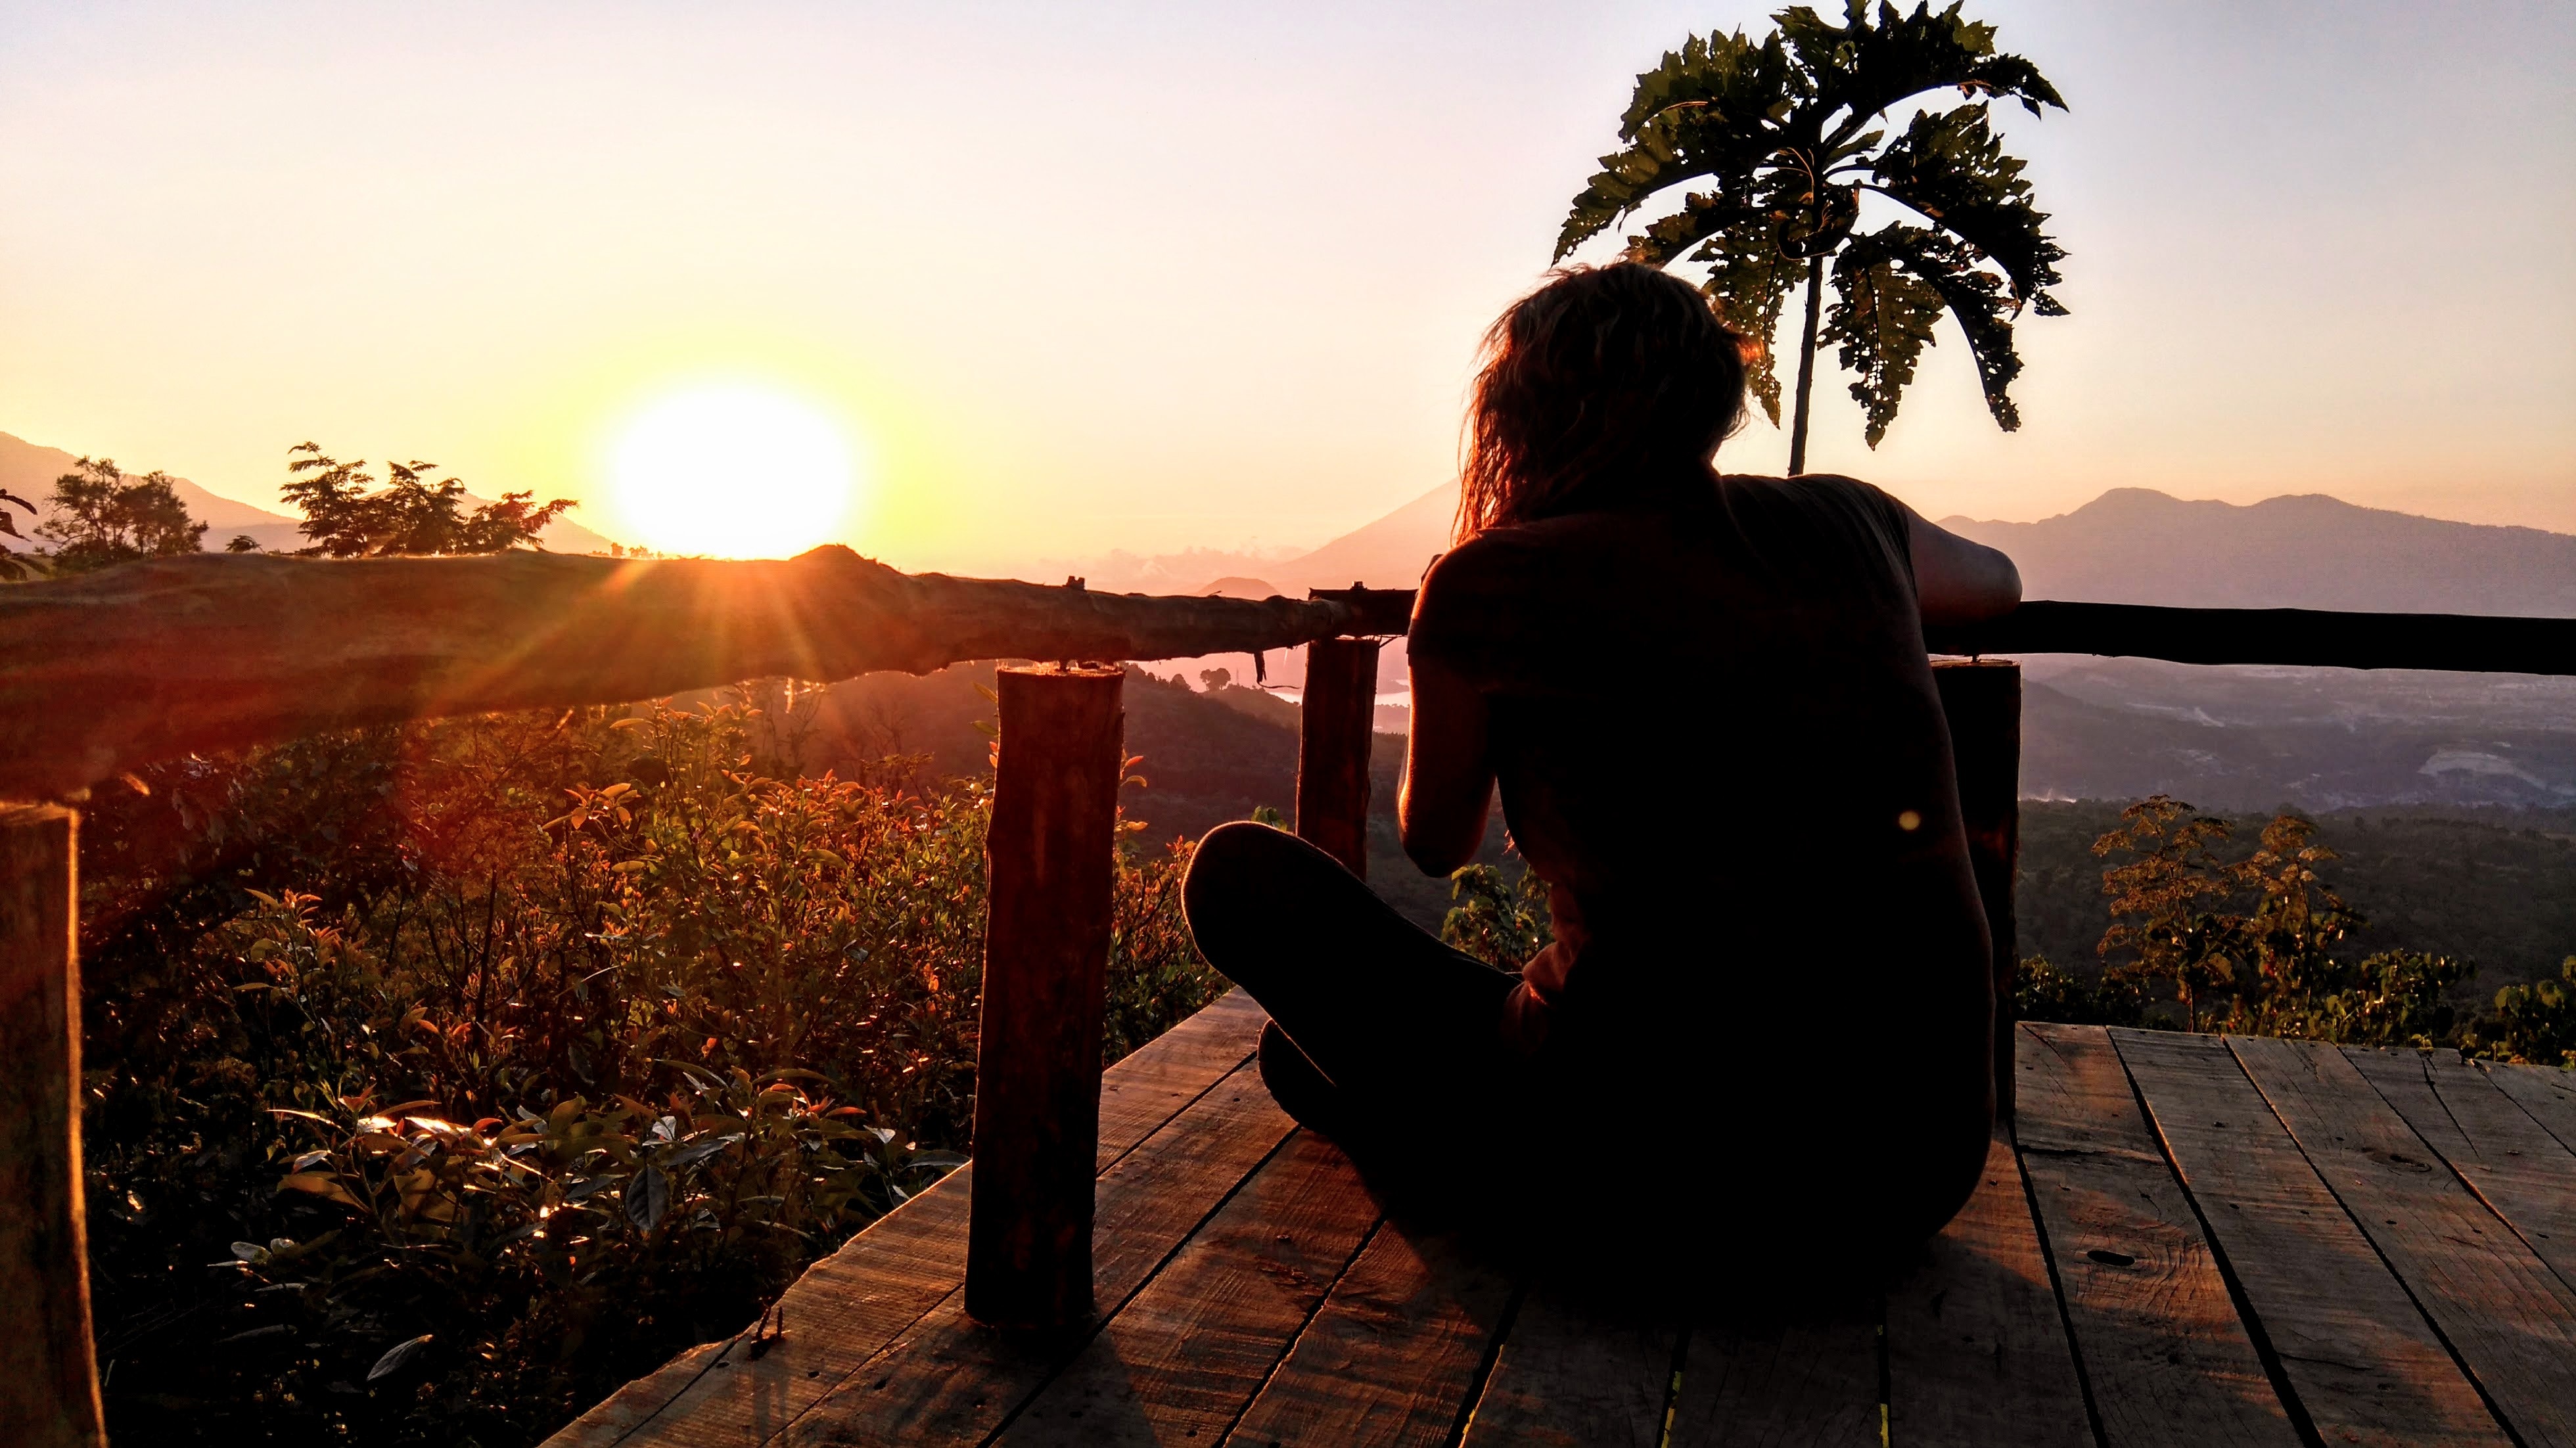
sea, silhouette, sun, sunrise, sunset, sunlight, morning, vacation, dusk, evening, young, relax, scenic, america, peace, romance, freedom, healthy, energy, tour, relaxation, meditation, photograph, emotion, landmarks, guatemala